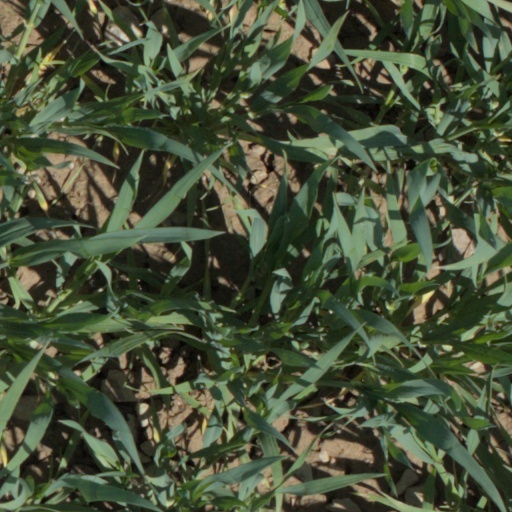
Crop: wheat